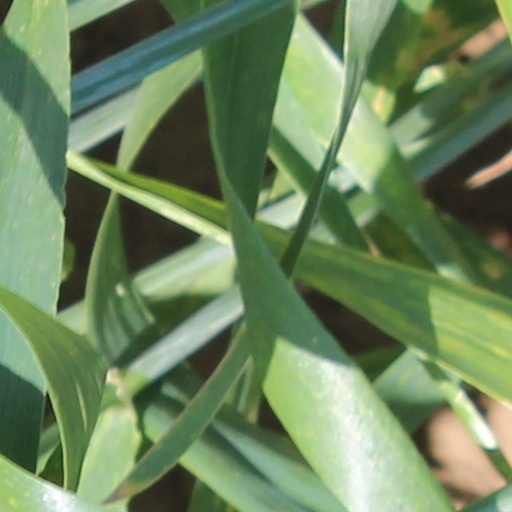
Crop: wheat